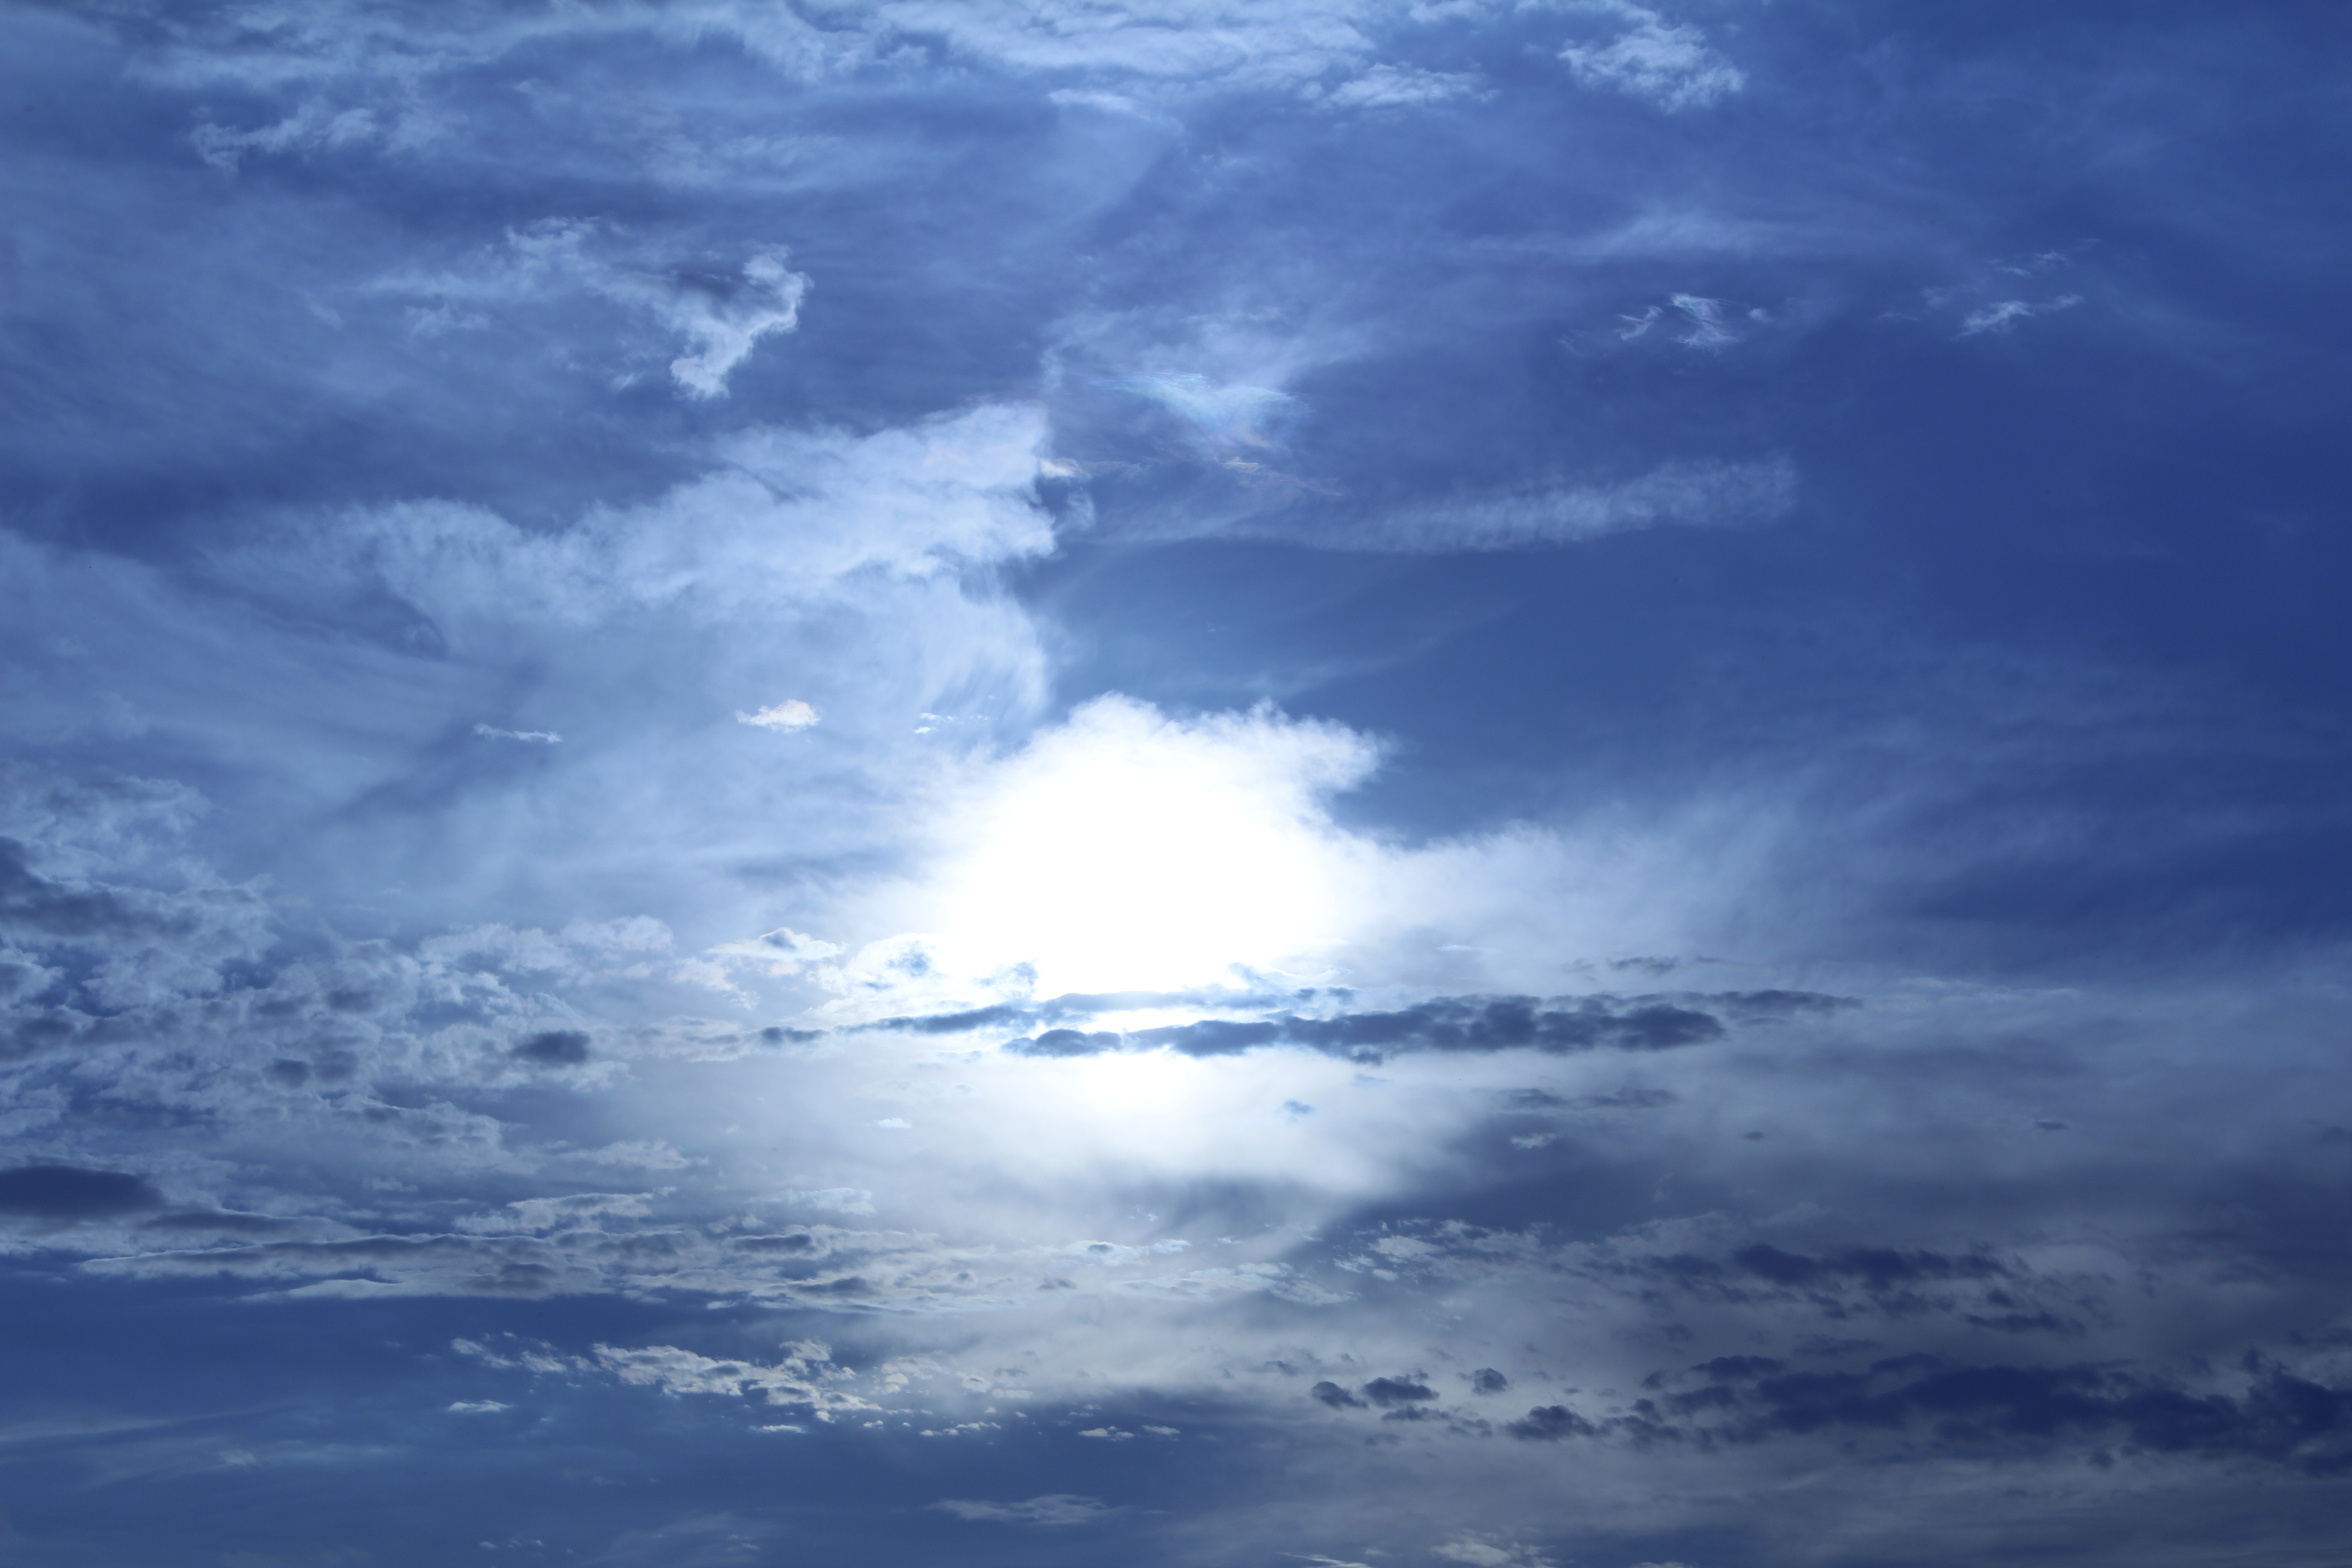
horizon, glowing, cloud, sky, sun, sunlight, atmosphere, daytime, cumulus, blue, sunbeam, tungsten, meteorological phenomenon, atmosphere of earth